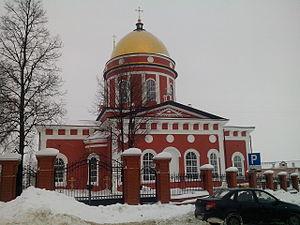
Birsk est une ville de la République de Bachkirie, en Russie, et le centre administratif du raïon Birski. Sa population s’élevait à 46 362 en 2019.